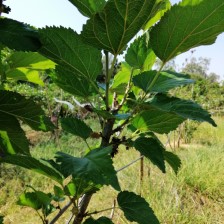
Variety: Buriram60